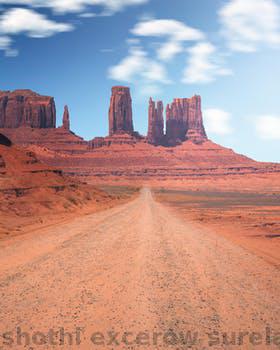
Label: Watermark